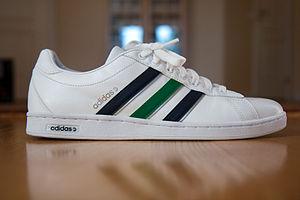
adidas est une firme allemande fondée en 1949 par Adolf Dassler, spécialisée dans la fabrication d'articles de sport, basée à Herzogenaurach en Allemagne.